New Clew, British Columbia

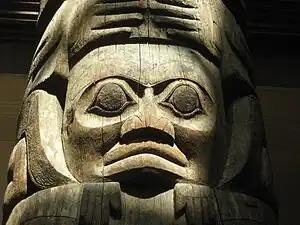
Detail of Haida totem pole from Tanu, Haida Gwaii (Museum of Archaeology and Anthropology, University of Cambridge)

New Clew, also Clue, Kloo, Kliew, Klue, Clew Indian Reserve, is a locality and First Nations reserve of the Haida people, located on the north shore of Louise Island, which is located in Cumshewa Inlet on Haida Gwaii, formerly known as the Queen Charlotte Islands, of the North Coast of British Columbia, Canada.